Sidney Smith (Royal Navy officer)

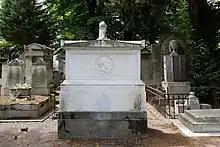
Grave of Sir Sidney Smith and his wife Caroline in the Père Lachaise cemetery, Paris

Following Nelson's overwhelming victory at the Battle of the Nile, Smith was sent to the Mediterranean as captain of , a captured 80-gun French ship of the line which had been bought into the Royal Navy. It was not a purely naval appointment, although he was ordered to place himself under the command of Lord St Vincent, the commander-in-chief of the Mediterranean. St Vincent gave him orders as Commodore with permission to take British ships under his command as required in the Levant. He also carried a military and diplomatic mission to Istanbul where his brother was now a Minister Plenipotentiary to the Sublime Porte. The mission's task was to strengthen Turkish opposition to Napoleon and to assist the Turks in destroying the French army stranded in Egypt. This dual appointment caused Nelson, who was the senior officer under St Vincent in the Mediterranean, to resent Smith's apparent superseding of his authority in the Levant. Nelson's antipathy further adversely affected Smith's reputation in naval circles.